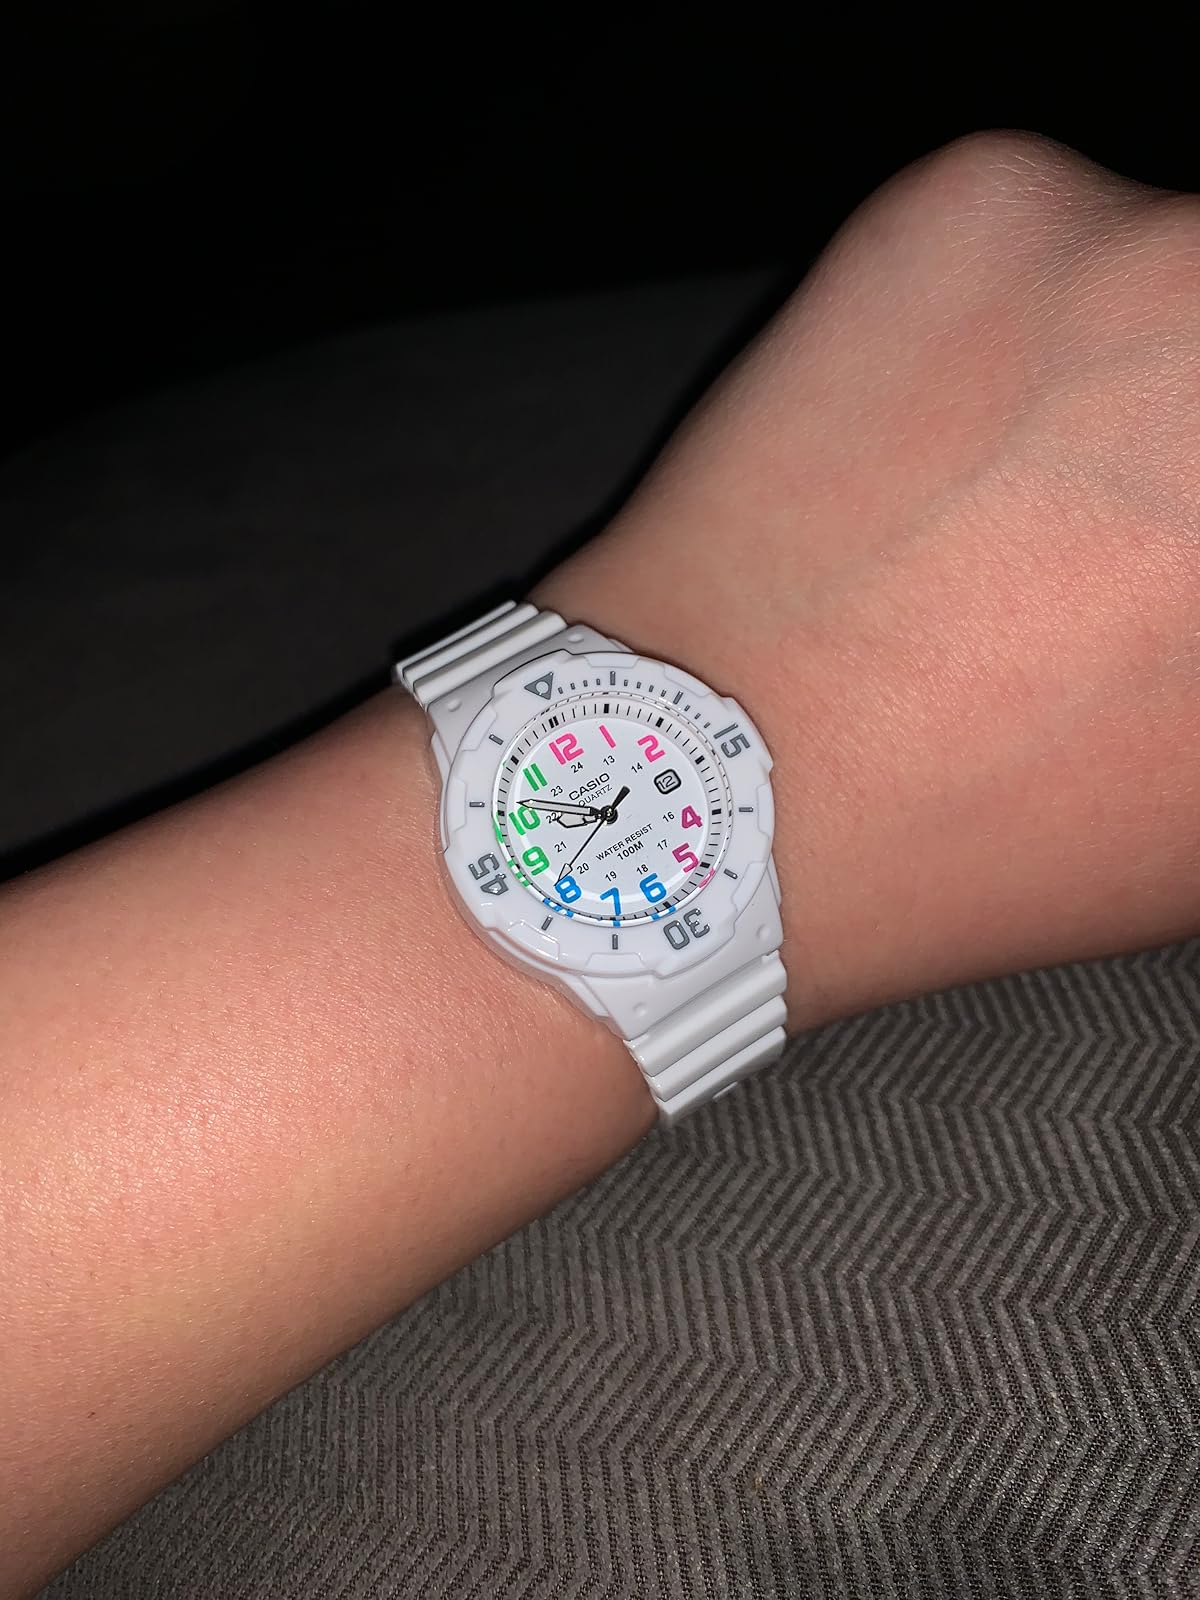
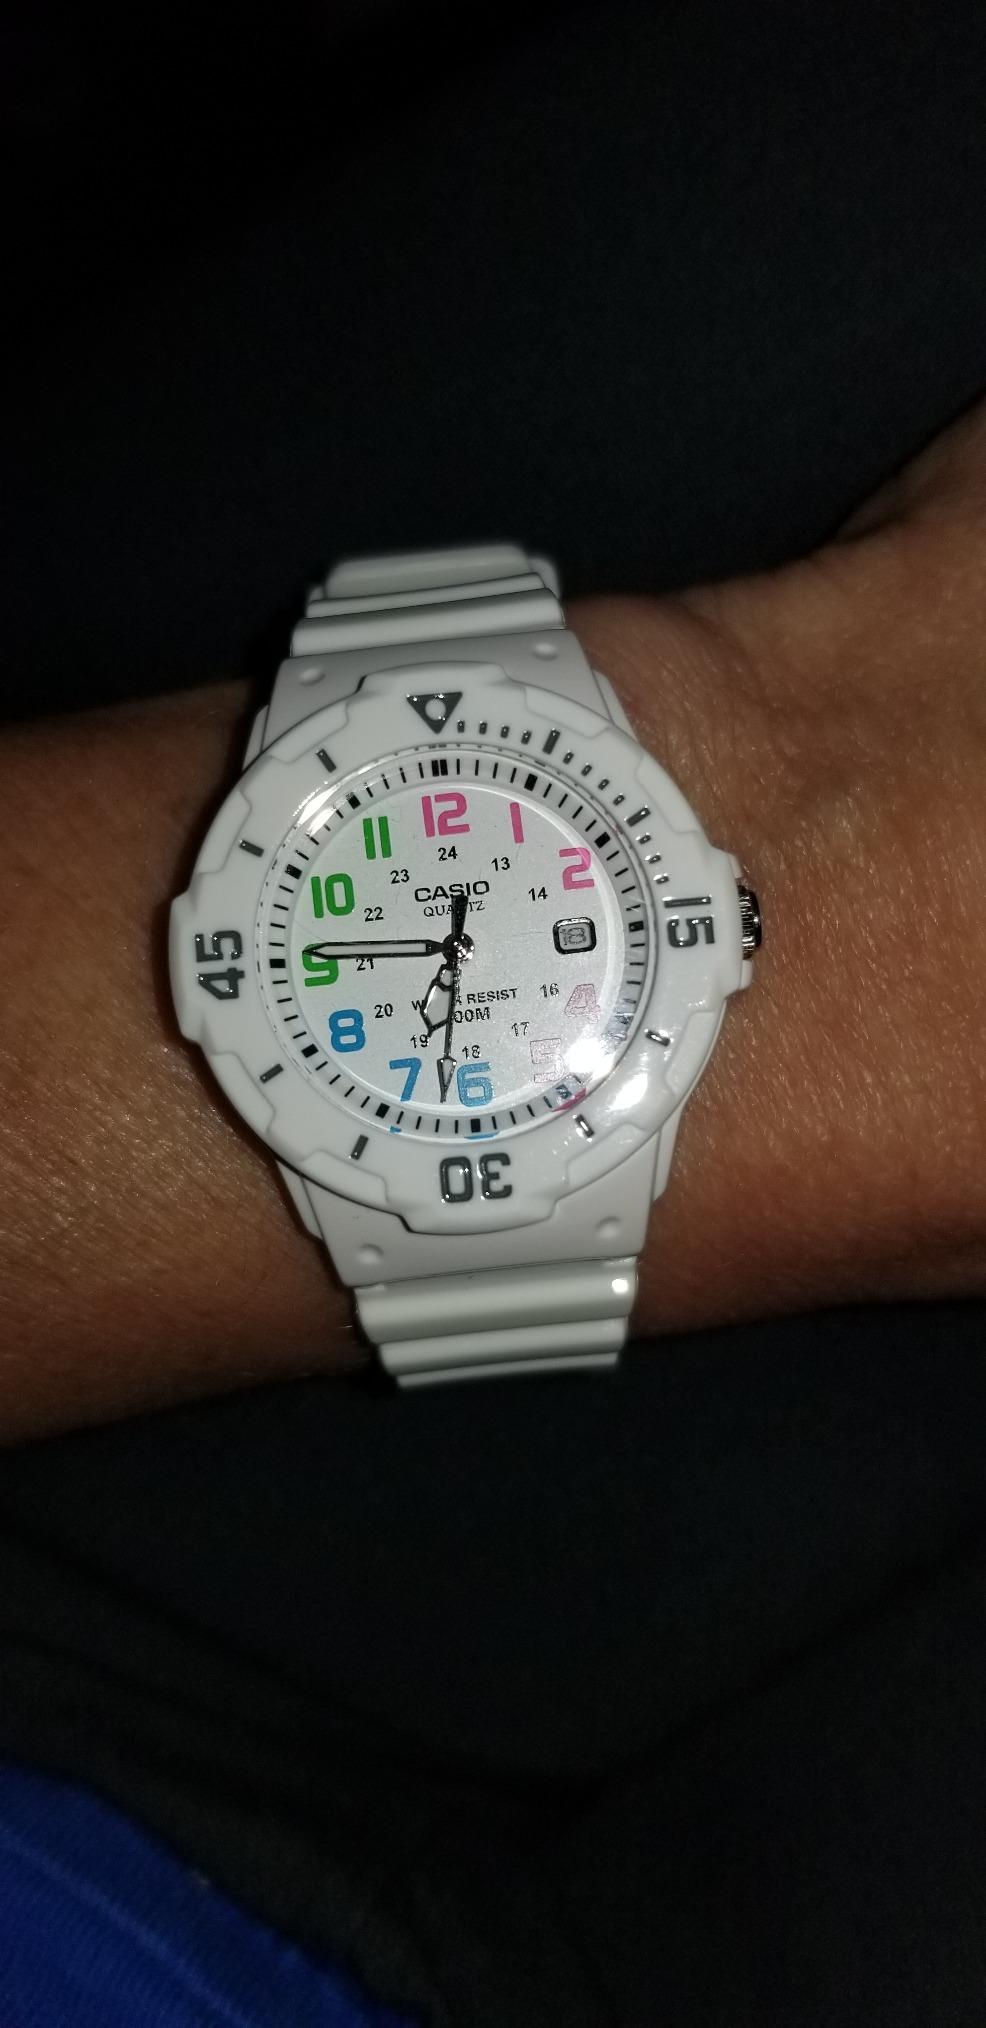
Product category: accessories_watch
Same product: yes